William Hope Harvey

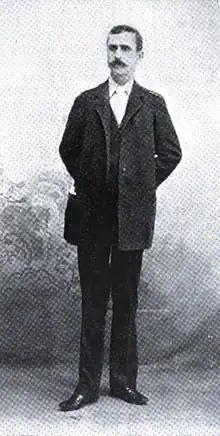
Harvey in the June 1895 edition of The Bookman (New York City)

It was during his time in Colorado that Harvey became exposed to the idea that the demonetization of silver through passage of the Coinage Act of 1873 had extremely deleterious economic effects on the American economy, including the multiyear Long Depression of 1873 to 1879, the Depression of 1882 to 1885, recessions in 1887 and 1890, and the Panic of 1893. This entire era was marked by general deflation, tight money supply, mass bankruptcies, and unemployment, which many attributed to a lack of sufficient circulating currency to support the needs of industry and commerce.